Belgium in the Eurovision Song Contest 2022

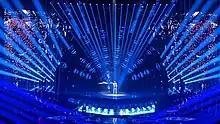
Jérémie Makiese performing during the second semi-final

Jérémie Makiese took part in technical rehearsals on 3 and 6 May, followed by dress rehearsals on 11 and 12 May. This included the jury show on 11 May where the professional juries of each country watched and voted on the competing entries.